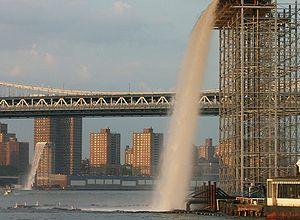
New York City Waterfalls est un projet d'art public de l'artiste Olafur Eliasson, en collaboration avec le Public Art Fund. Il se compose de quatre cascades artificielles placées autour de New York le long de l'East River. Le plus célèbre était le pont de Brooklyn dans le bas de Manhattan. Avec 15,5 millions de dollars, il s'agit du projet d'art public le plus coûteux depuis l'installation de The Gates à Central Park par Christo et Jeanne-Claude. Les chutes d'eau ont officiellement commencé à couler le 26 juin 2008. Elles ont fonctionné de 7 h à 22 h, jusqu'au 13 octobre 2008. Elles mesuraient 30 mètres de haut et se déversaient au rythme de 132 m3 par minute.